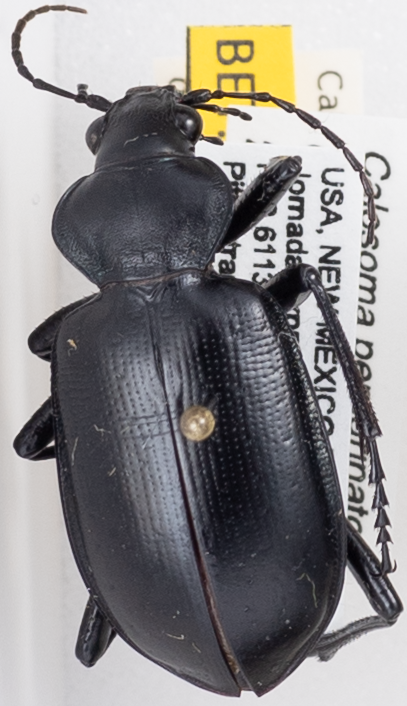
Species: Calosoma peregrinator
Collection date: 2021-08-17
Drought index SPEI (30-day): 0.06
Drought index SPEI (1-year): -0.77
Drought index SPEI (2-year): -0.024